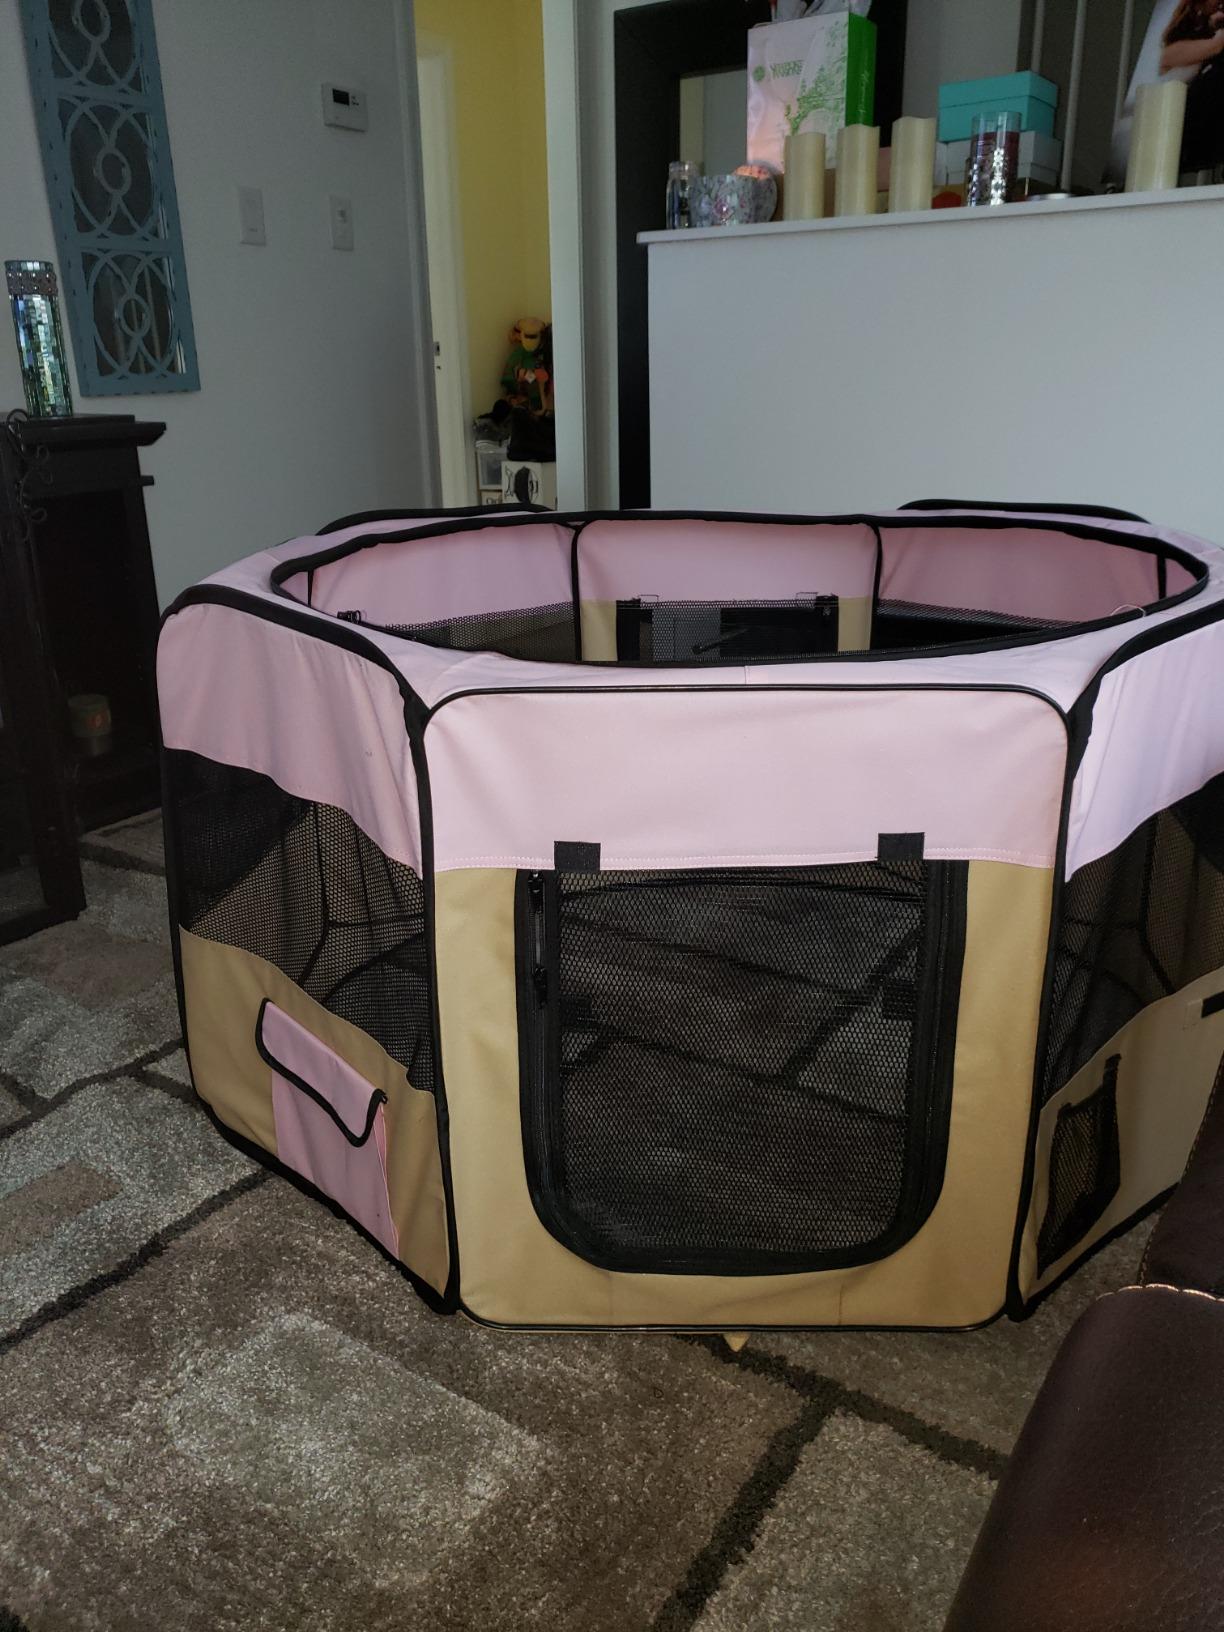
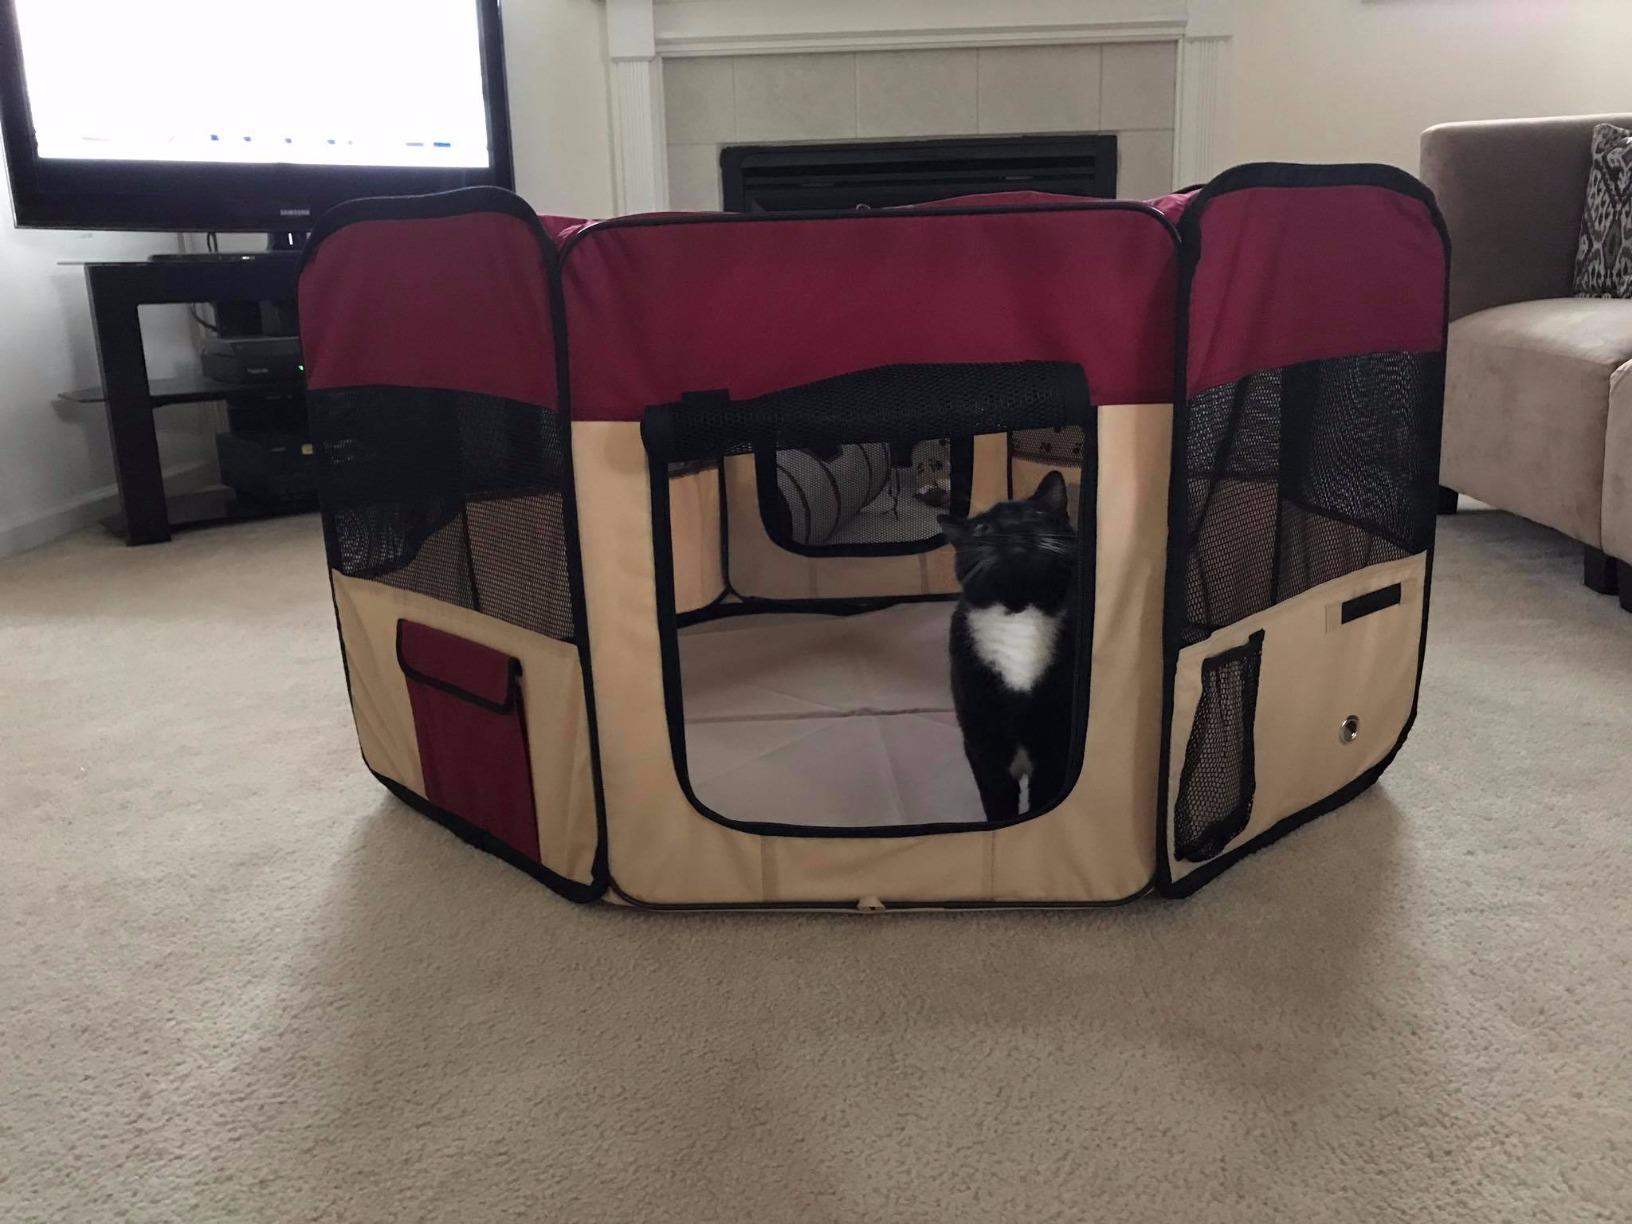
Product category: items_kennel
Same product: no